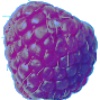
Label: Raspberry 1